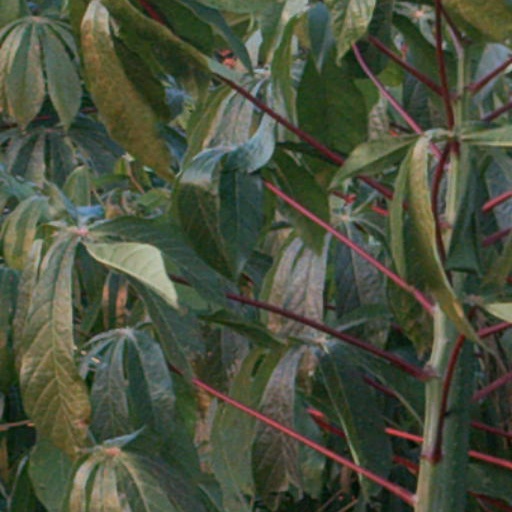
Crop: cassava